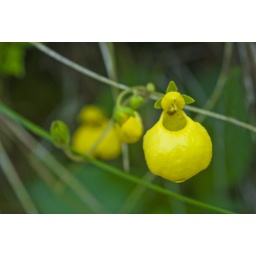
These were often spotted along the roadway in the forest areas of Patagonia.